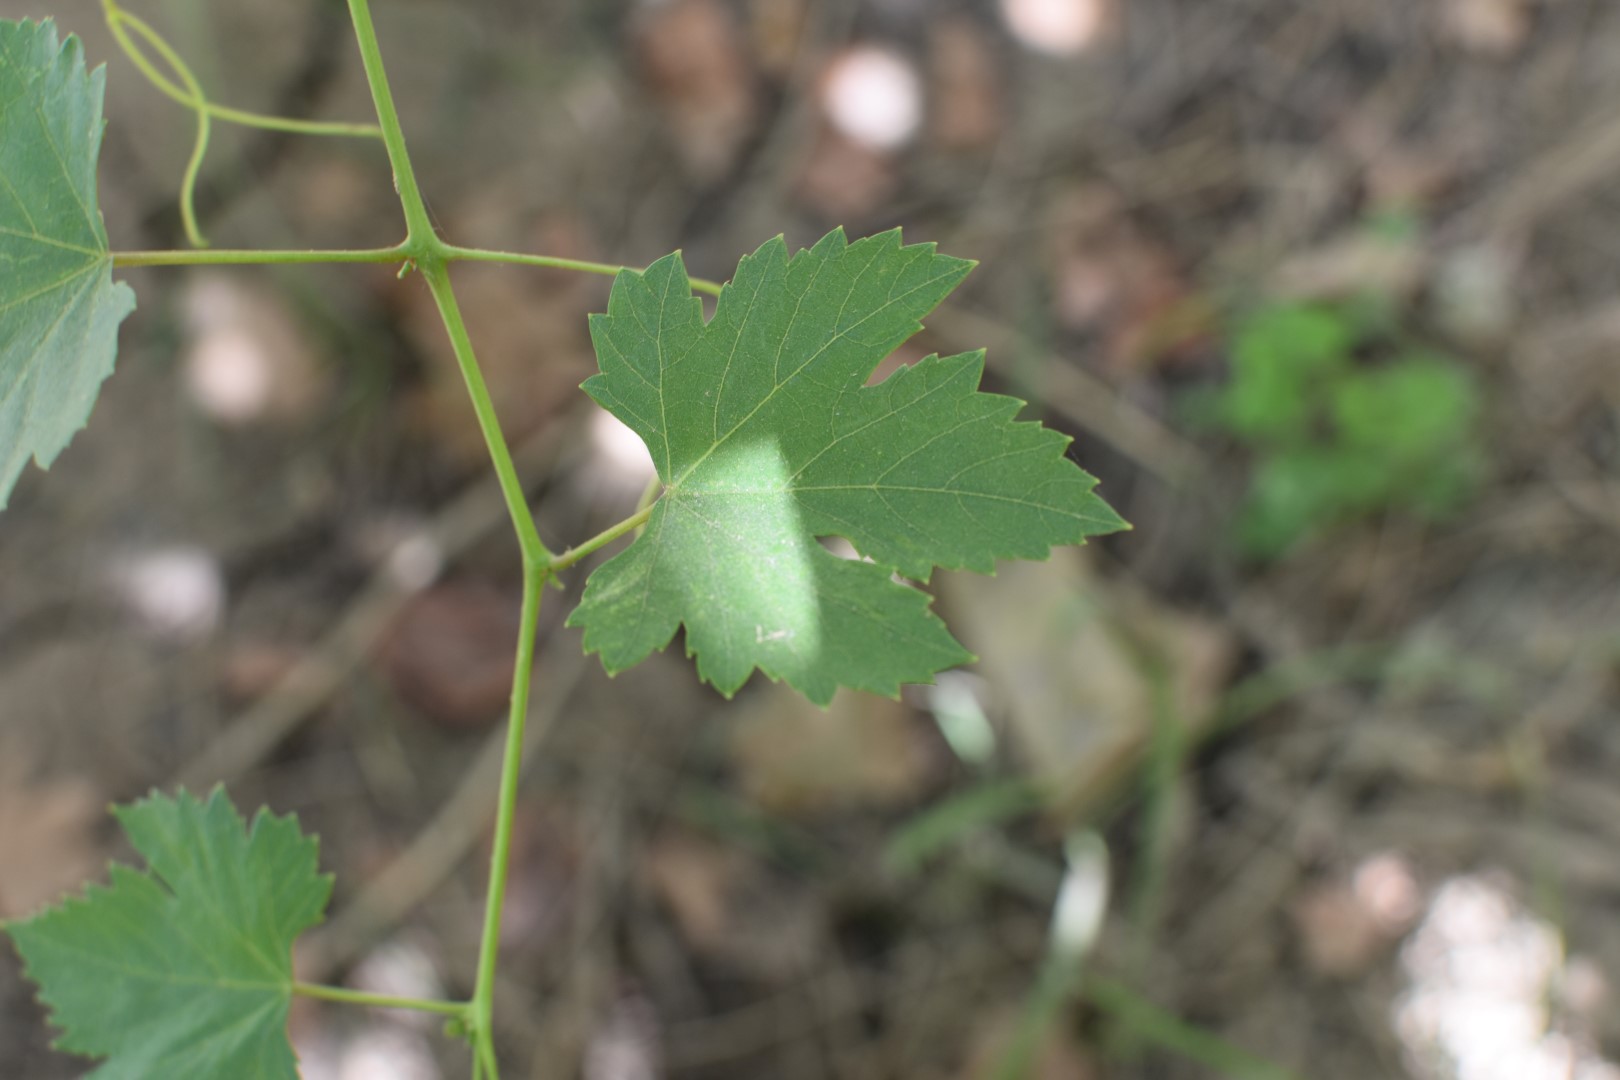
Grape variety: Halawani